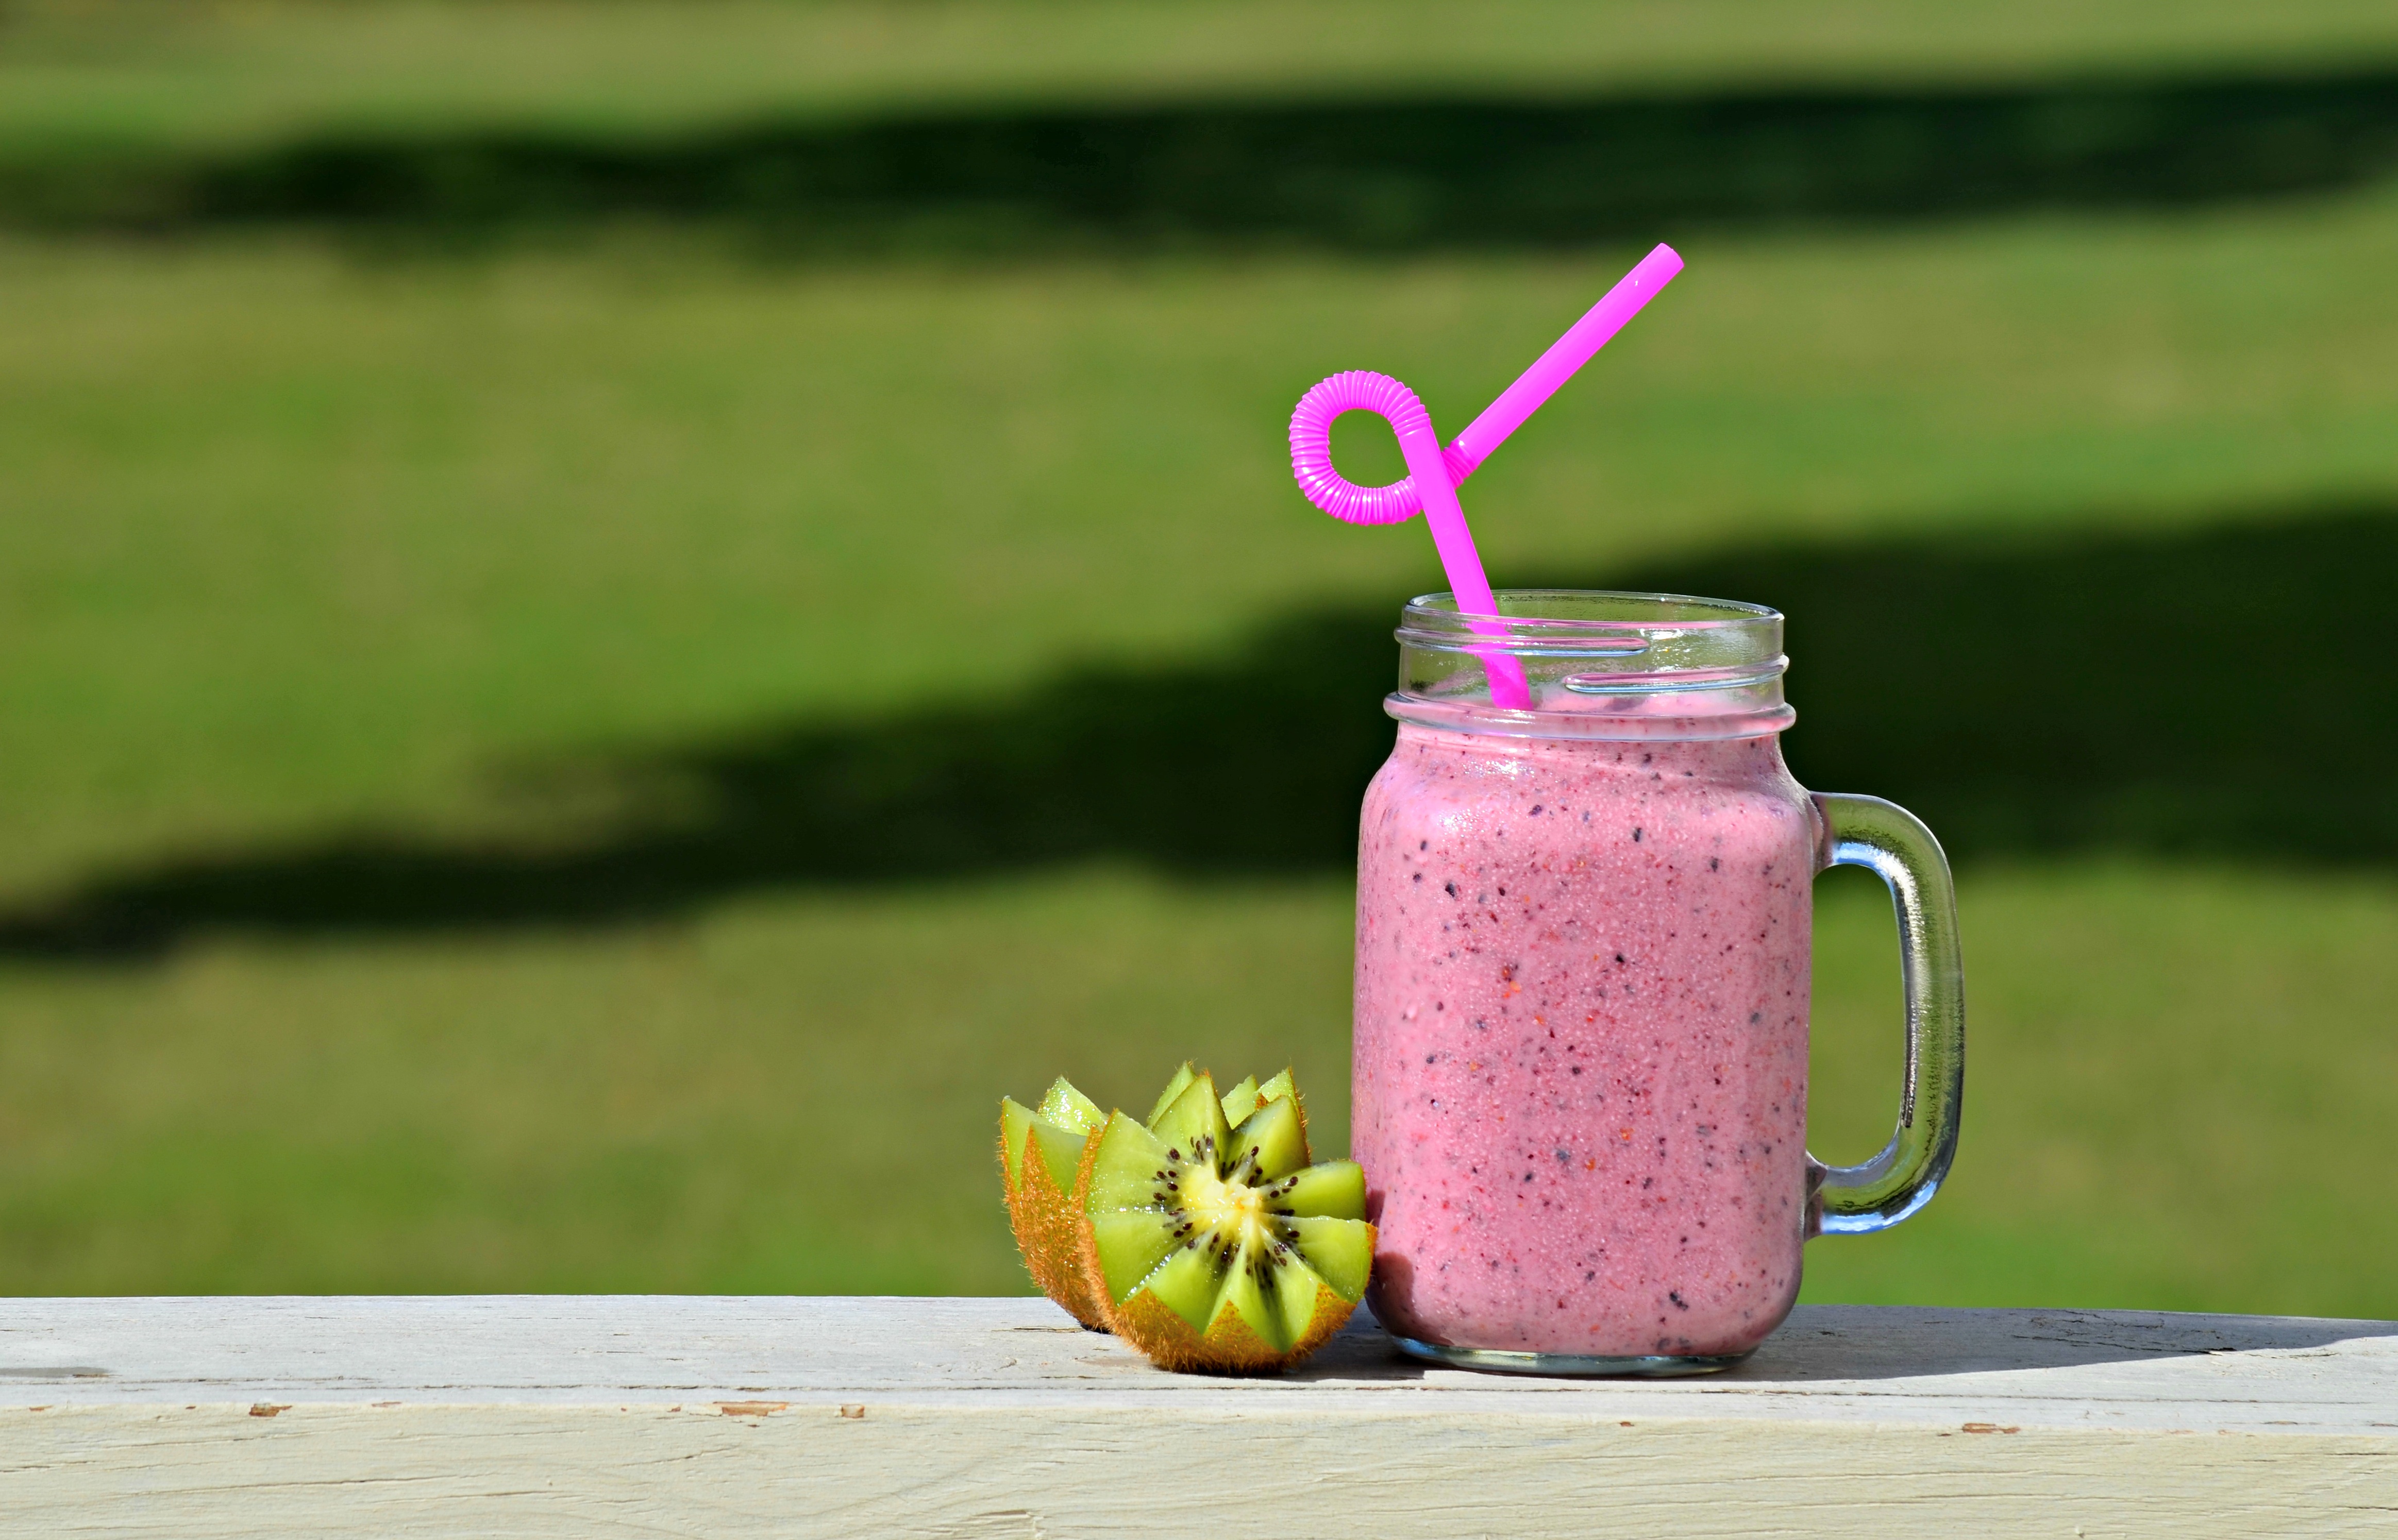
plant, fruit, flower, food, green, produce, drink, healthy, smoothie, juice, mason jar, diet, detox, organic